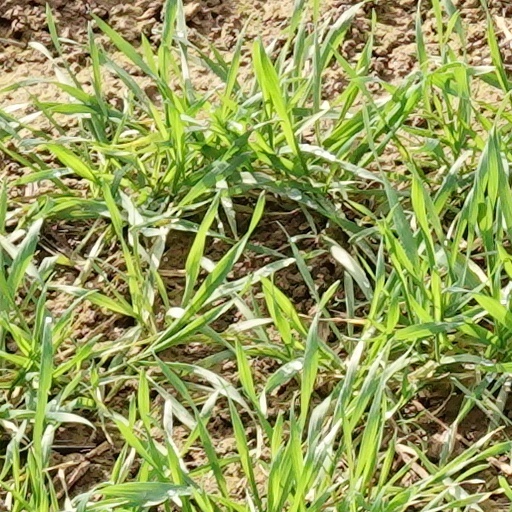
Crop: wheat